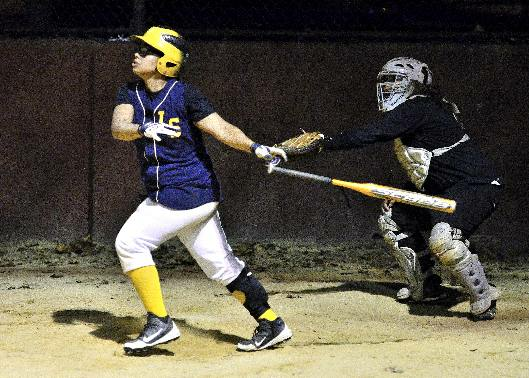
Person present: No